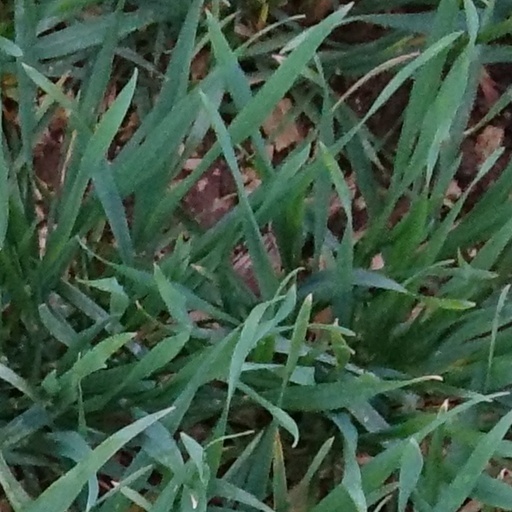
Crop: wheat